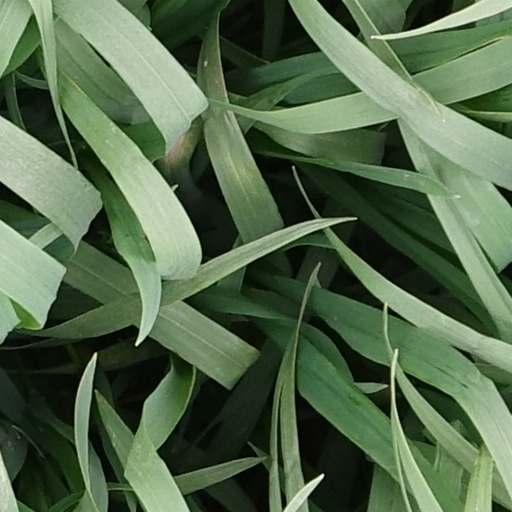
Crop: wheat